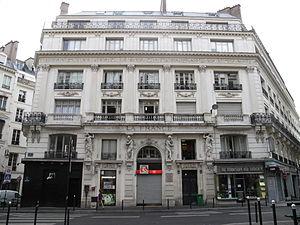
Immeuble où étaient imprimés plusieurs journaux notamment ""l'Aurore"" et ""la France""
Ferdinand Bal, né le 1ᵉʳ août 1843 à Paris et mort dans cette même ville le 7 octobre 1910, est un architecte et ingénieur français.
Les panneaux « Histoire de Paris » sont des panneaux d'information installés dans les rues de Paris devant certains des monuments parisiens.
La rue Montmartre est une voie ancienne des 1ᵉʳ et 2ᵉ arrondissements de Paris. Elle se prolonge en direction du nord, au-delà du boulevard Montmartre, par la rue du Faubourg-Montmartre.